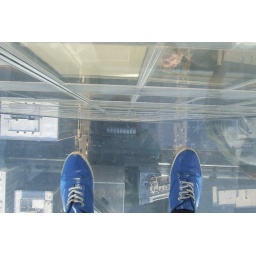
Standing over a sheet of glass cantilevered outside the 104th floor of sears tower